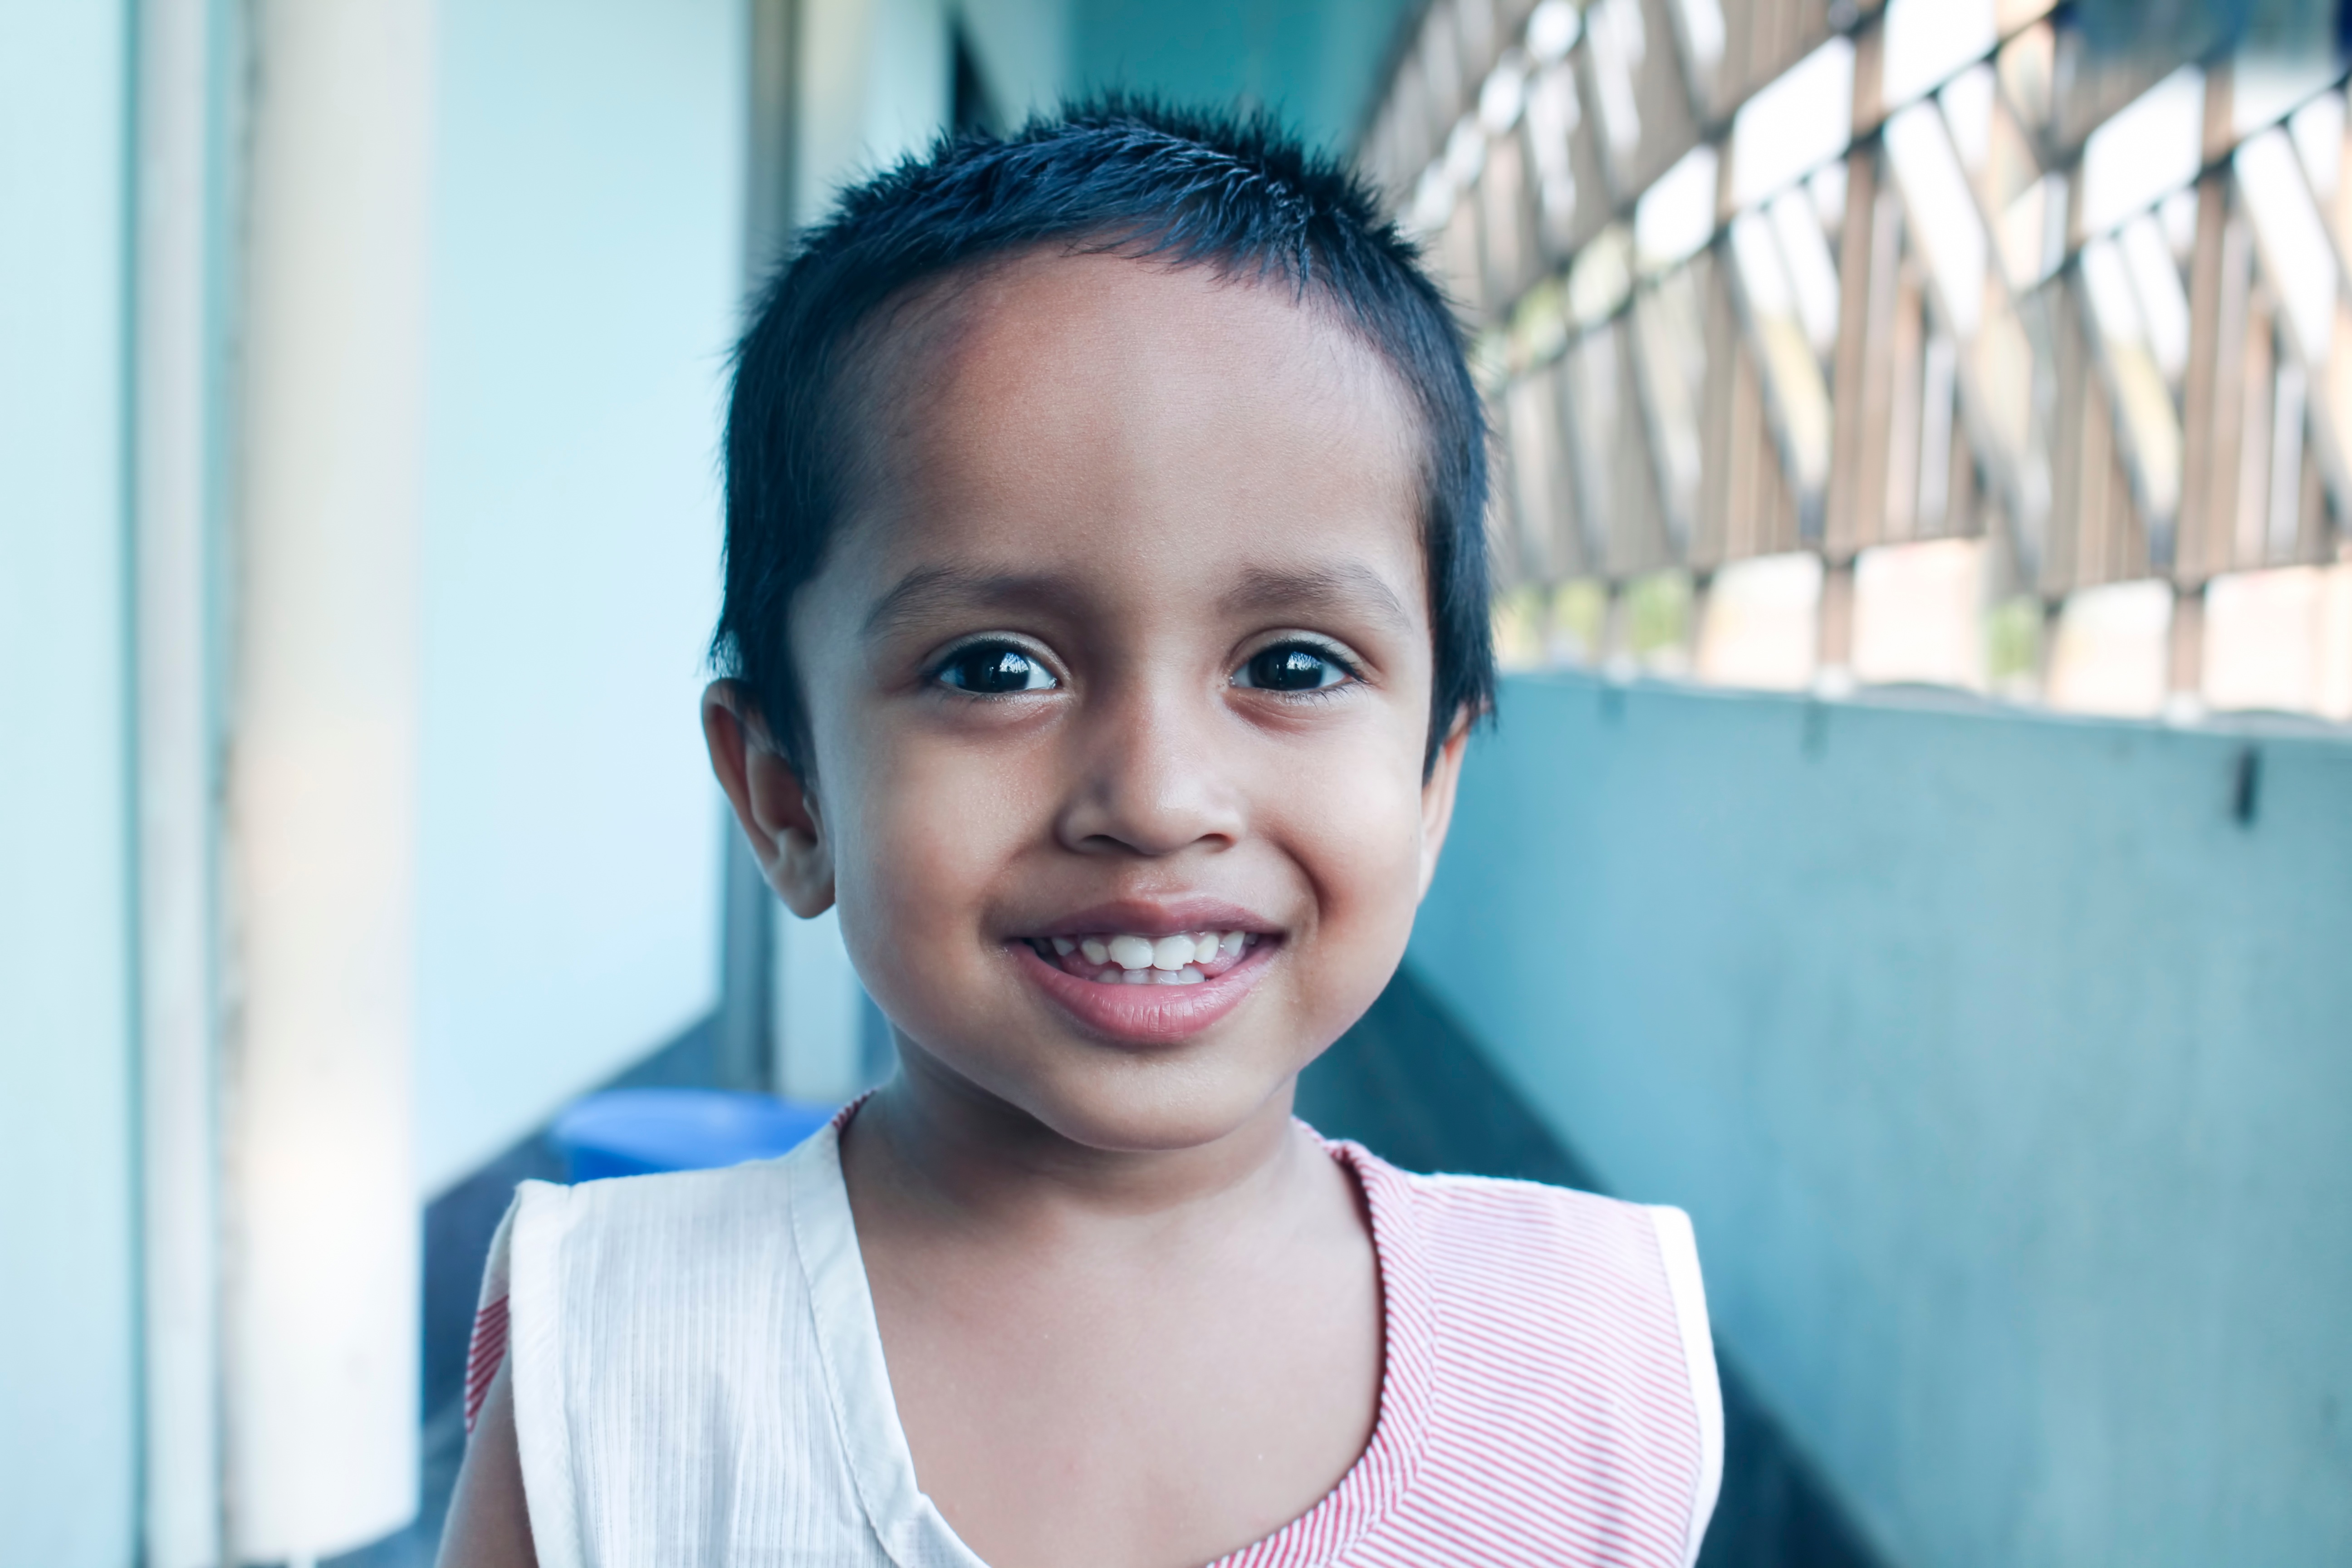
person, people, portrait, child, blue, facial expression, smile, face, eye, head, skin, beauty, portrait photography